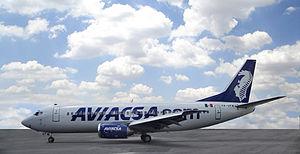
Aviacsa était une compagnie aérienne du Mexique.